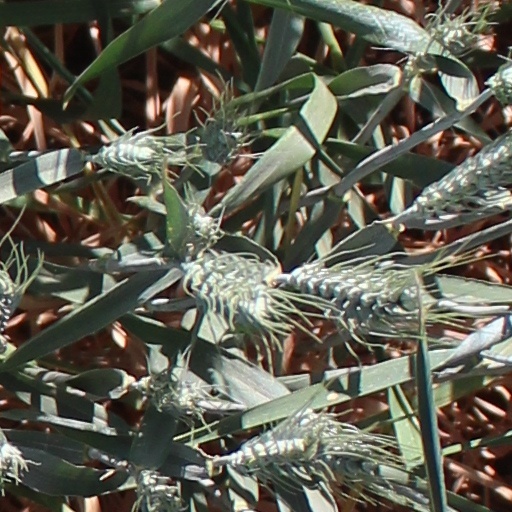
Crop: wheat